Geoff Marsh

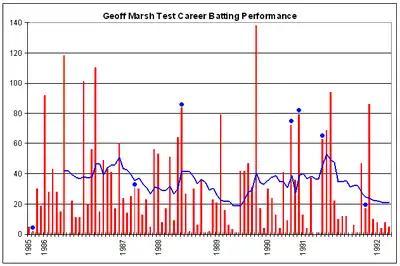
Geoff Marsh's Test career batting performance.

Marsh retired from playing cricket in 1994 before taking up coaching. In July 1996 he was chosen as coach of the Australian national Test and One Day International teams, playing a vital part in continuing his country's positions as the top cricketing nation of the time. He was the coach of the Australian team that won the 1999 World Cup in England, guiding the team to seven consecutive victories to help them win the tournament.